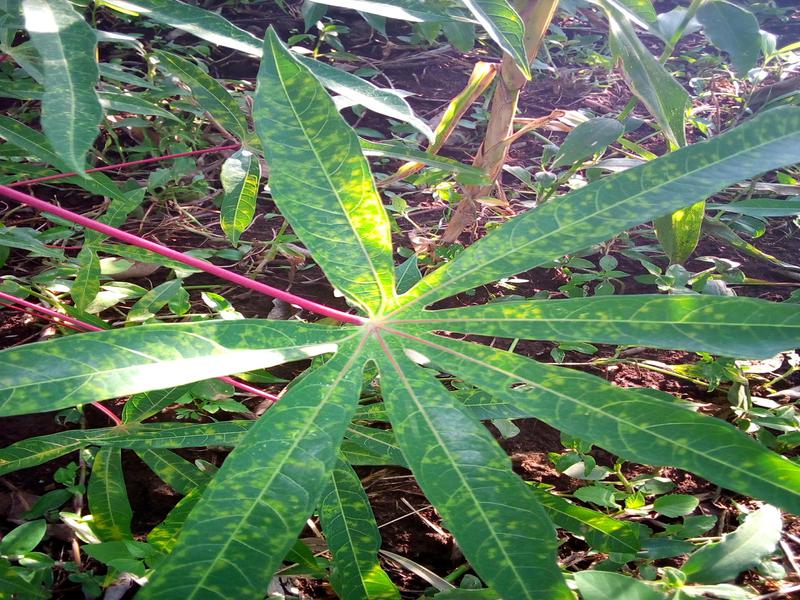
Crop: cassava
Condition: brown_streak_disease